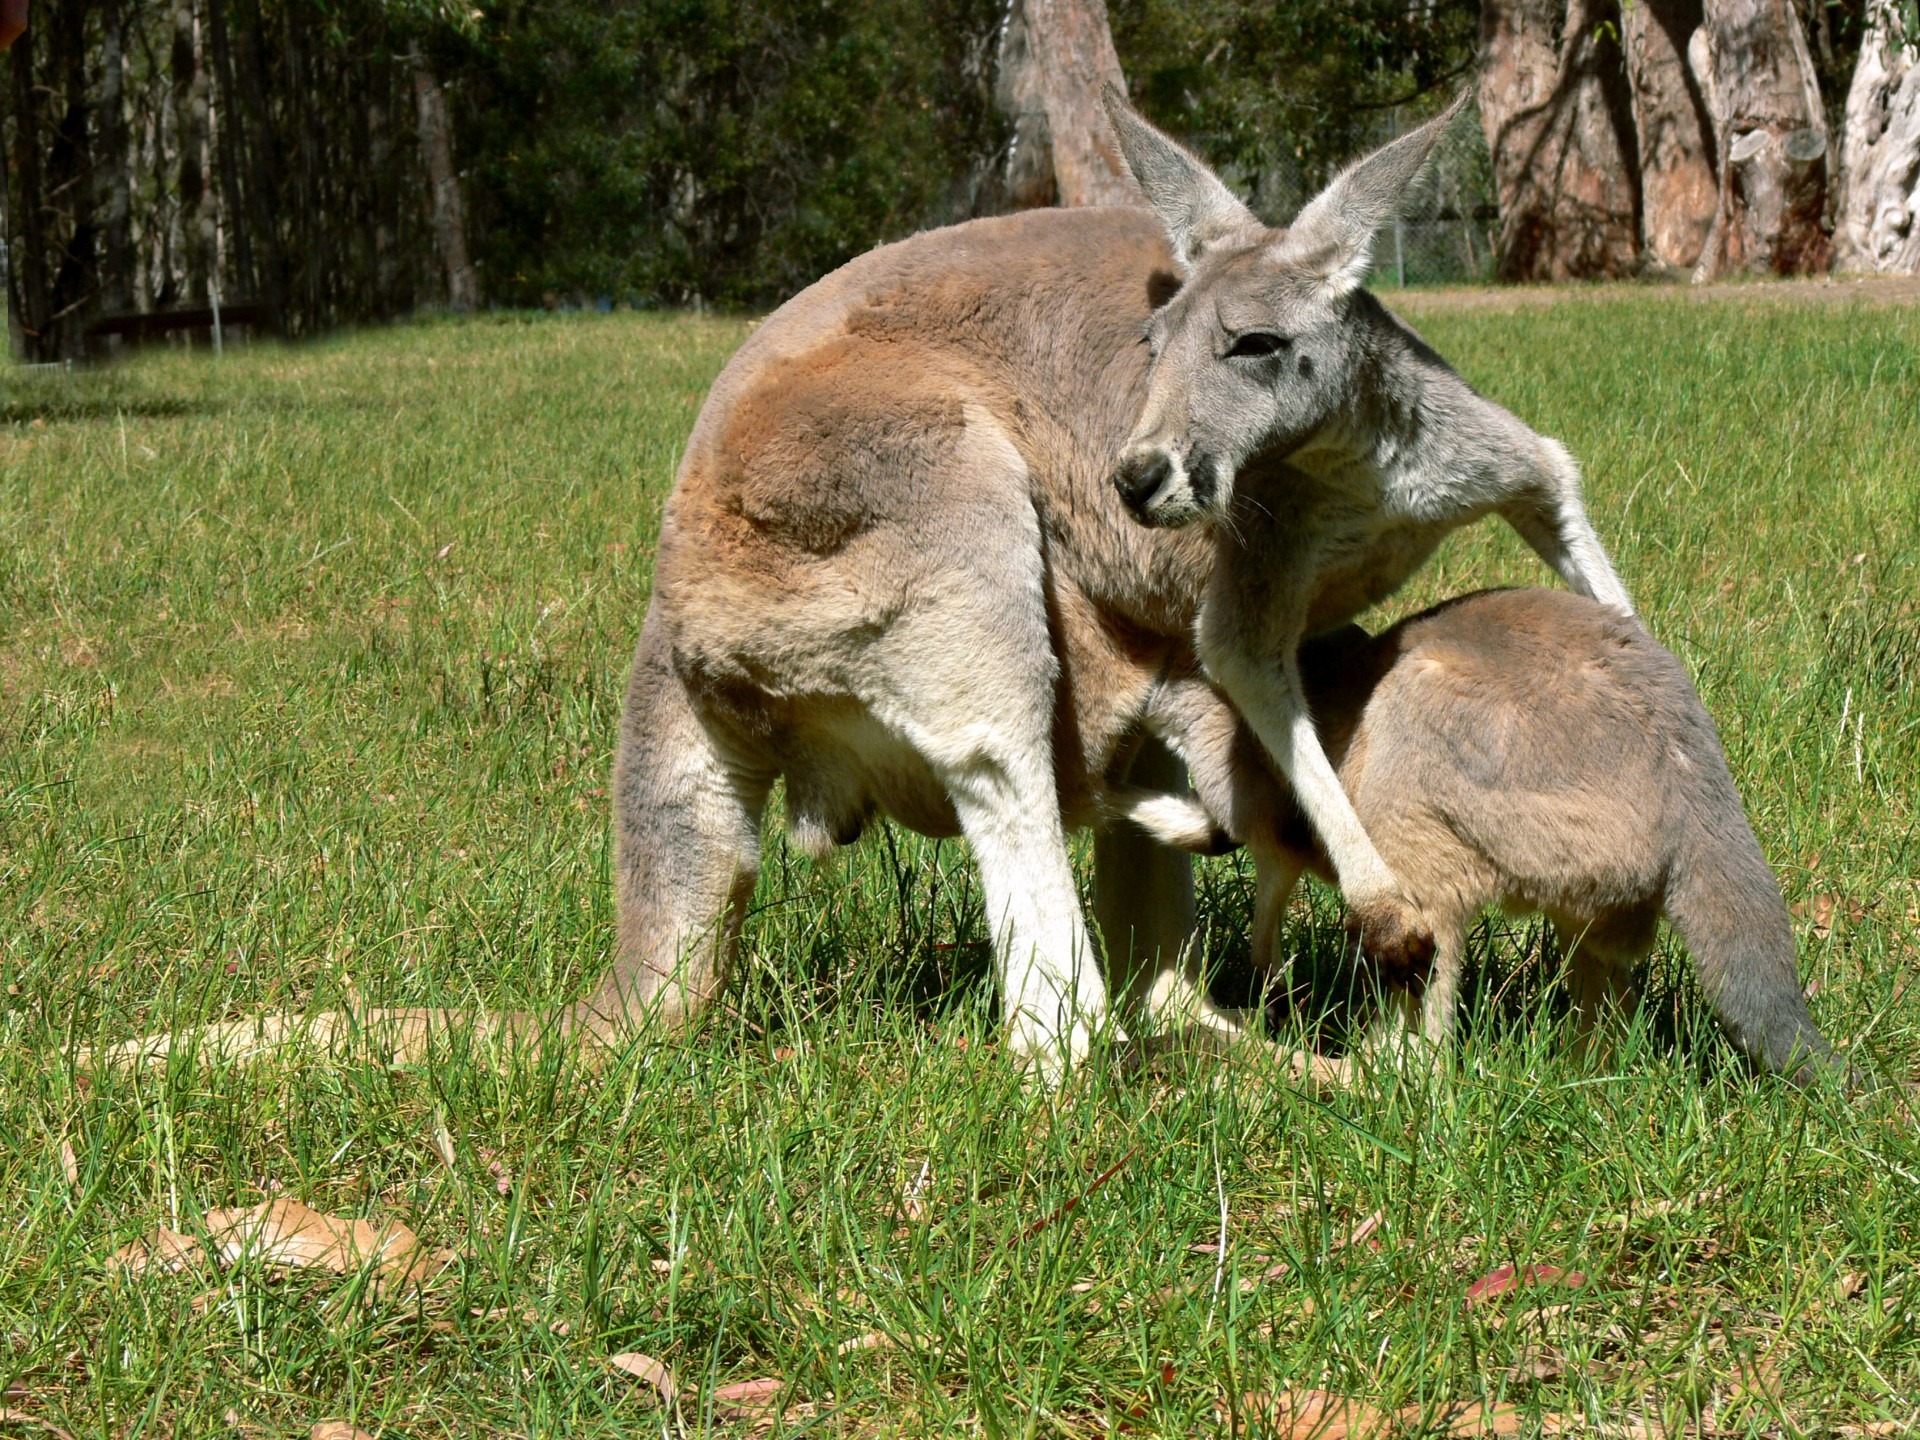
cute, wildlife, mammal, baby, fauna, kangaroo, australia, sleepy, vertebrate, joey, marsupial, pouch, macropodidae, dog like mammal, red wolf, saarloos wolfdog, wolfdog, czechoslovakian wolfdog